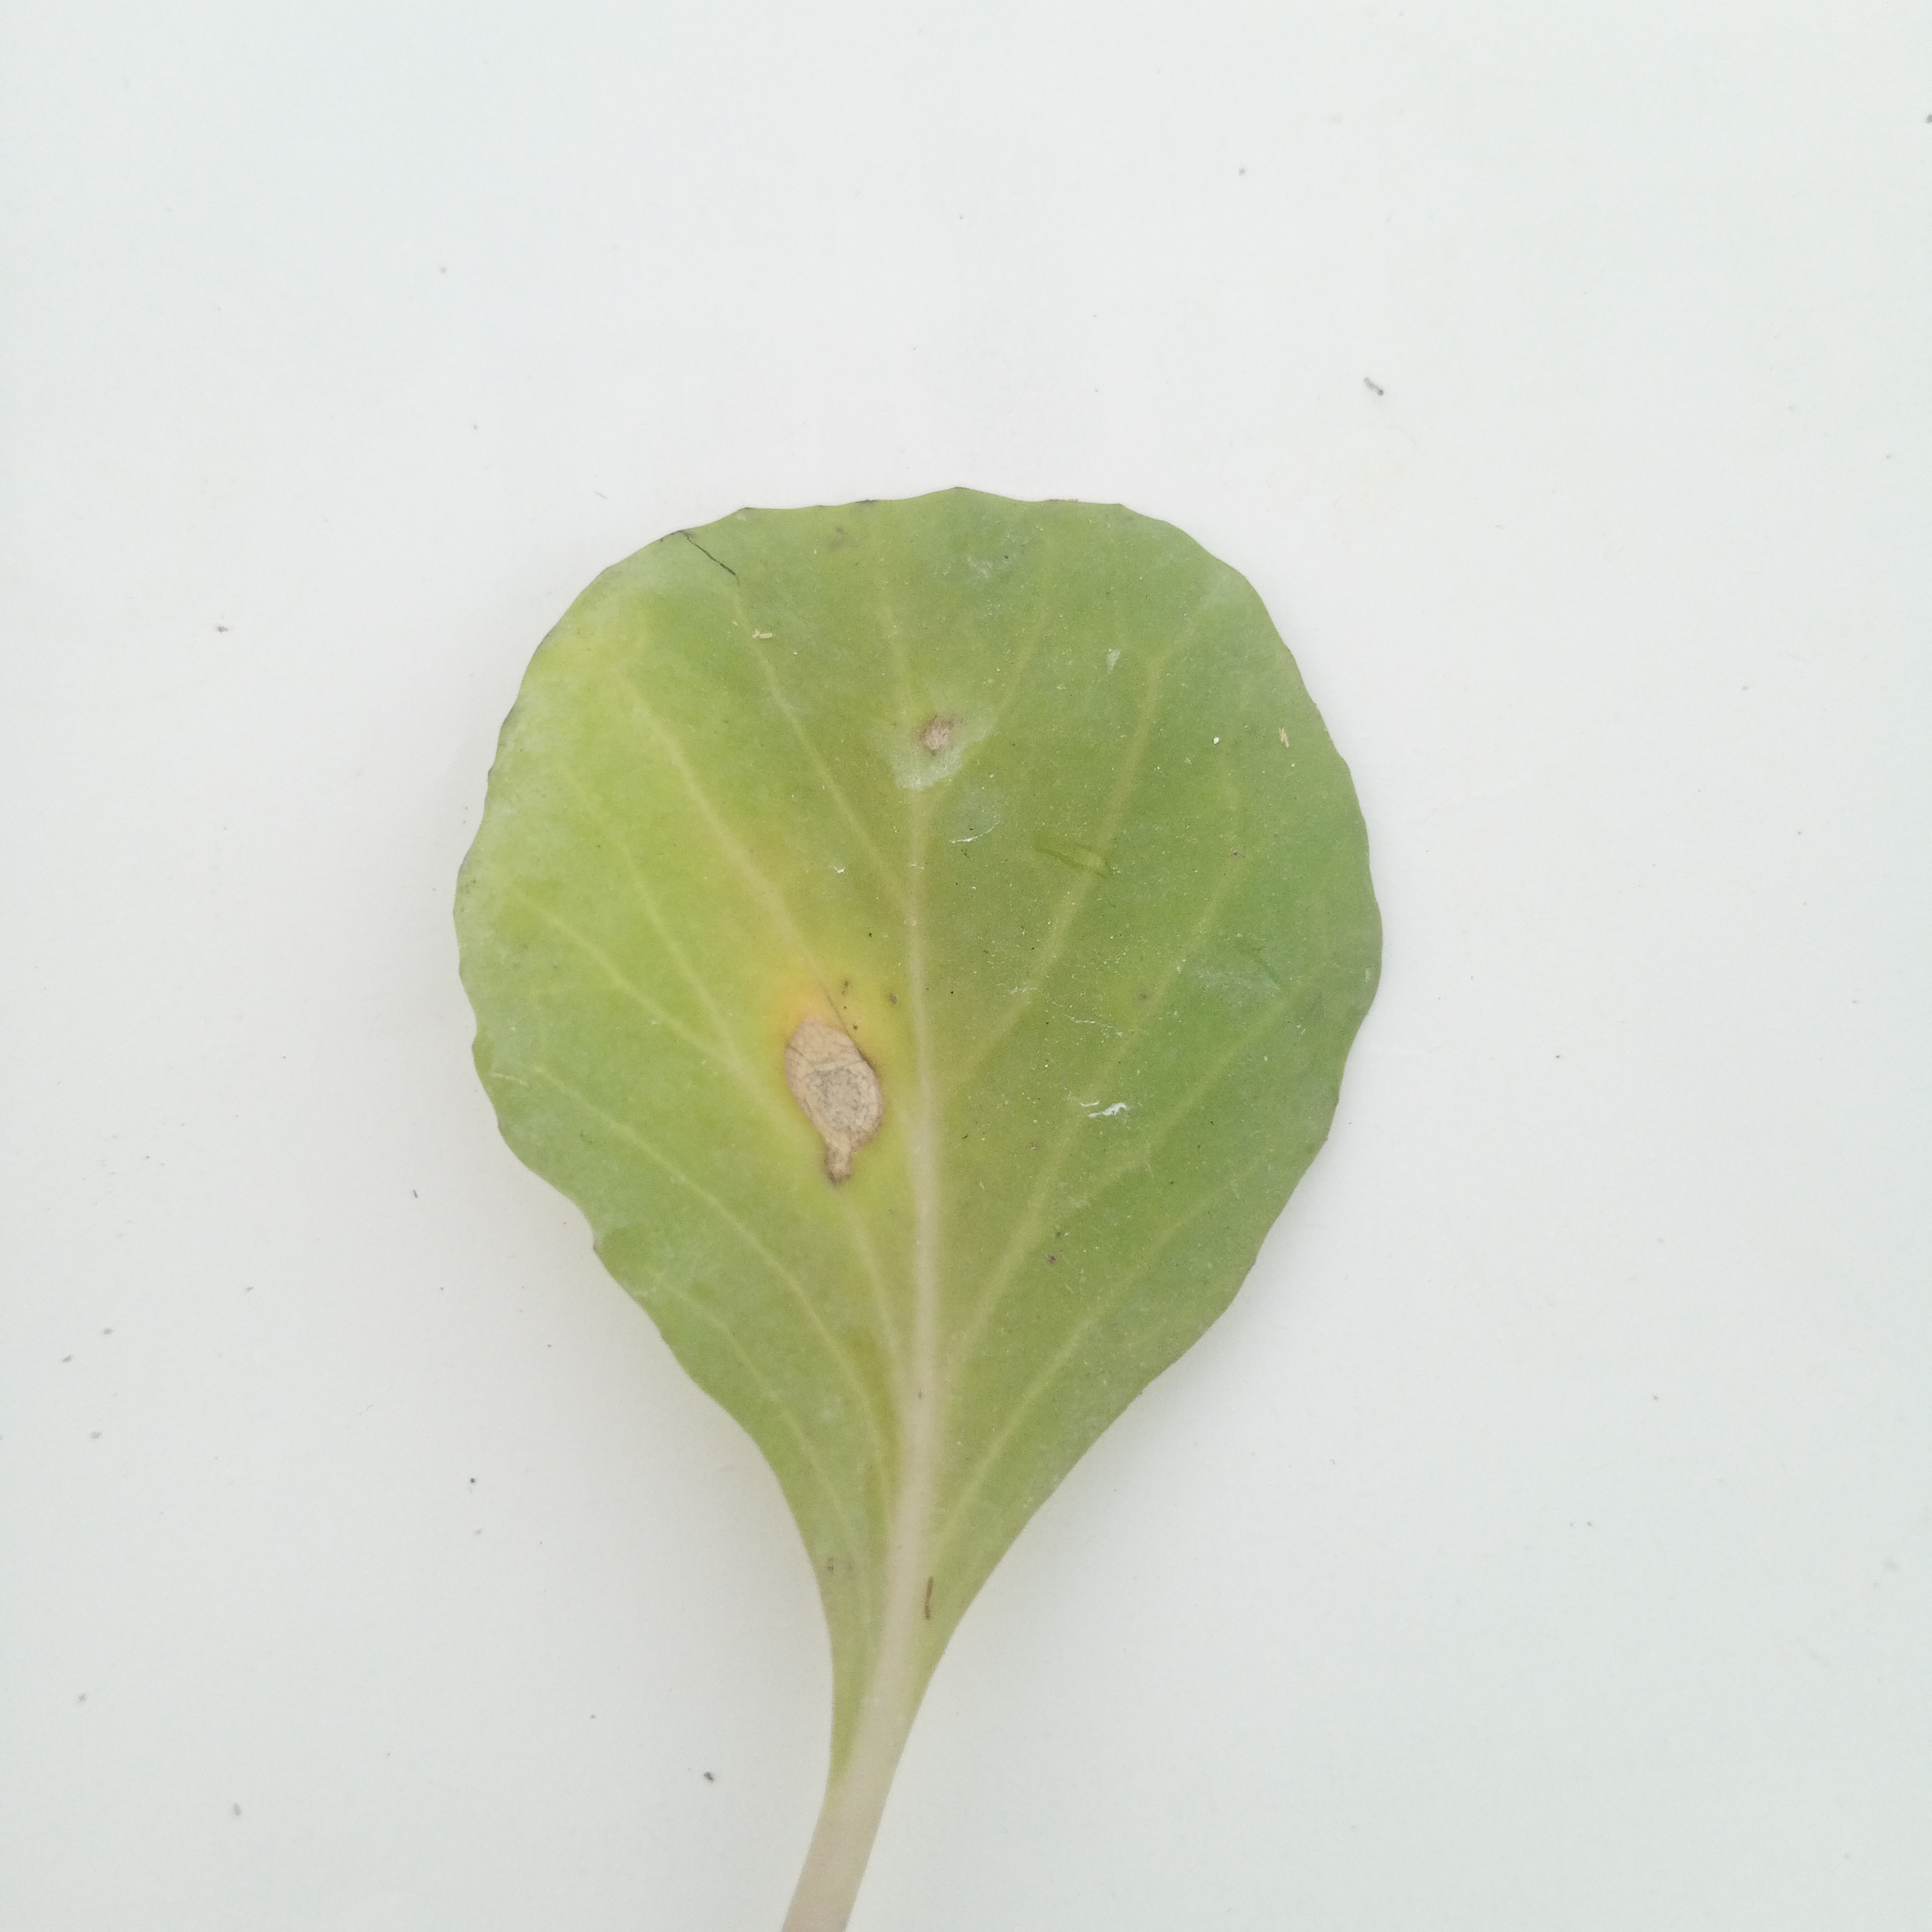
Label: Black Rot